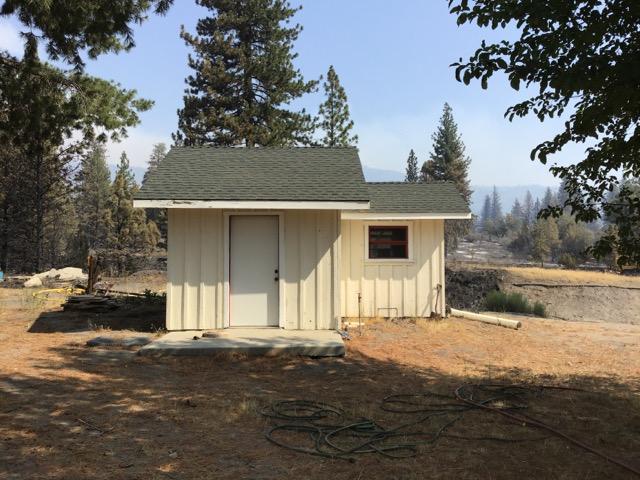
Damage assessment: no_damage